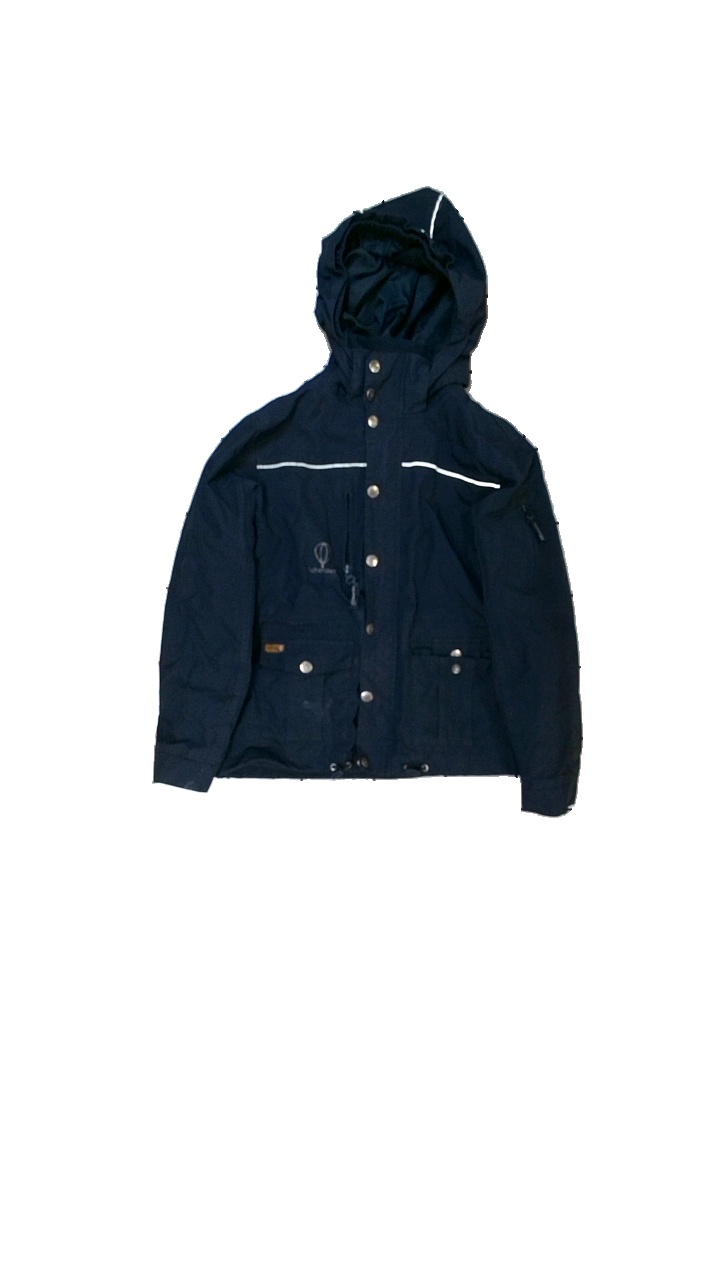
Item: Jacket (Children)
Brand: Pomp De Lux
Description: Jacka med reflex
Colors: Blue, Grey, Brown, Black, White
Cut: Regular
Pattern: Logo print
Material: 80% nylon 20% elastan
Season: All
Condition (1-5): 1
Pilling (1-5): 4
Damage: hål vid ärmslut och smuts fläckar
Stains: Major
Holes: Minor
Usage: Export
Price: <50